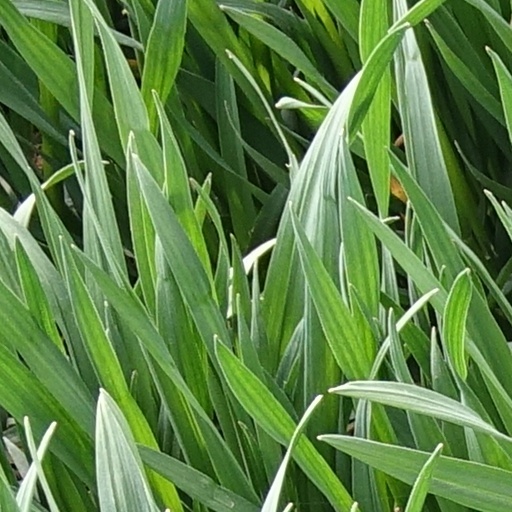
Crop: wheat